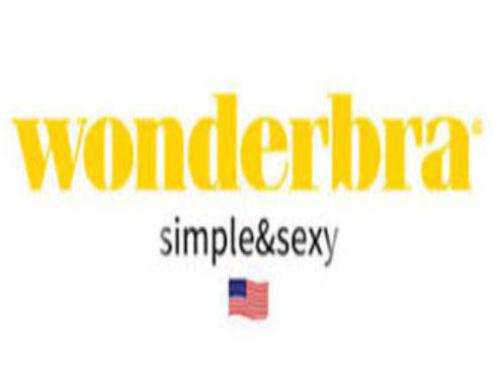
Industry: Clothes